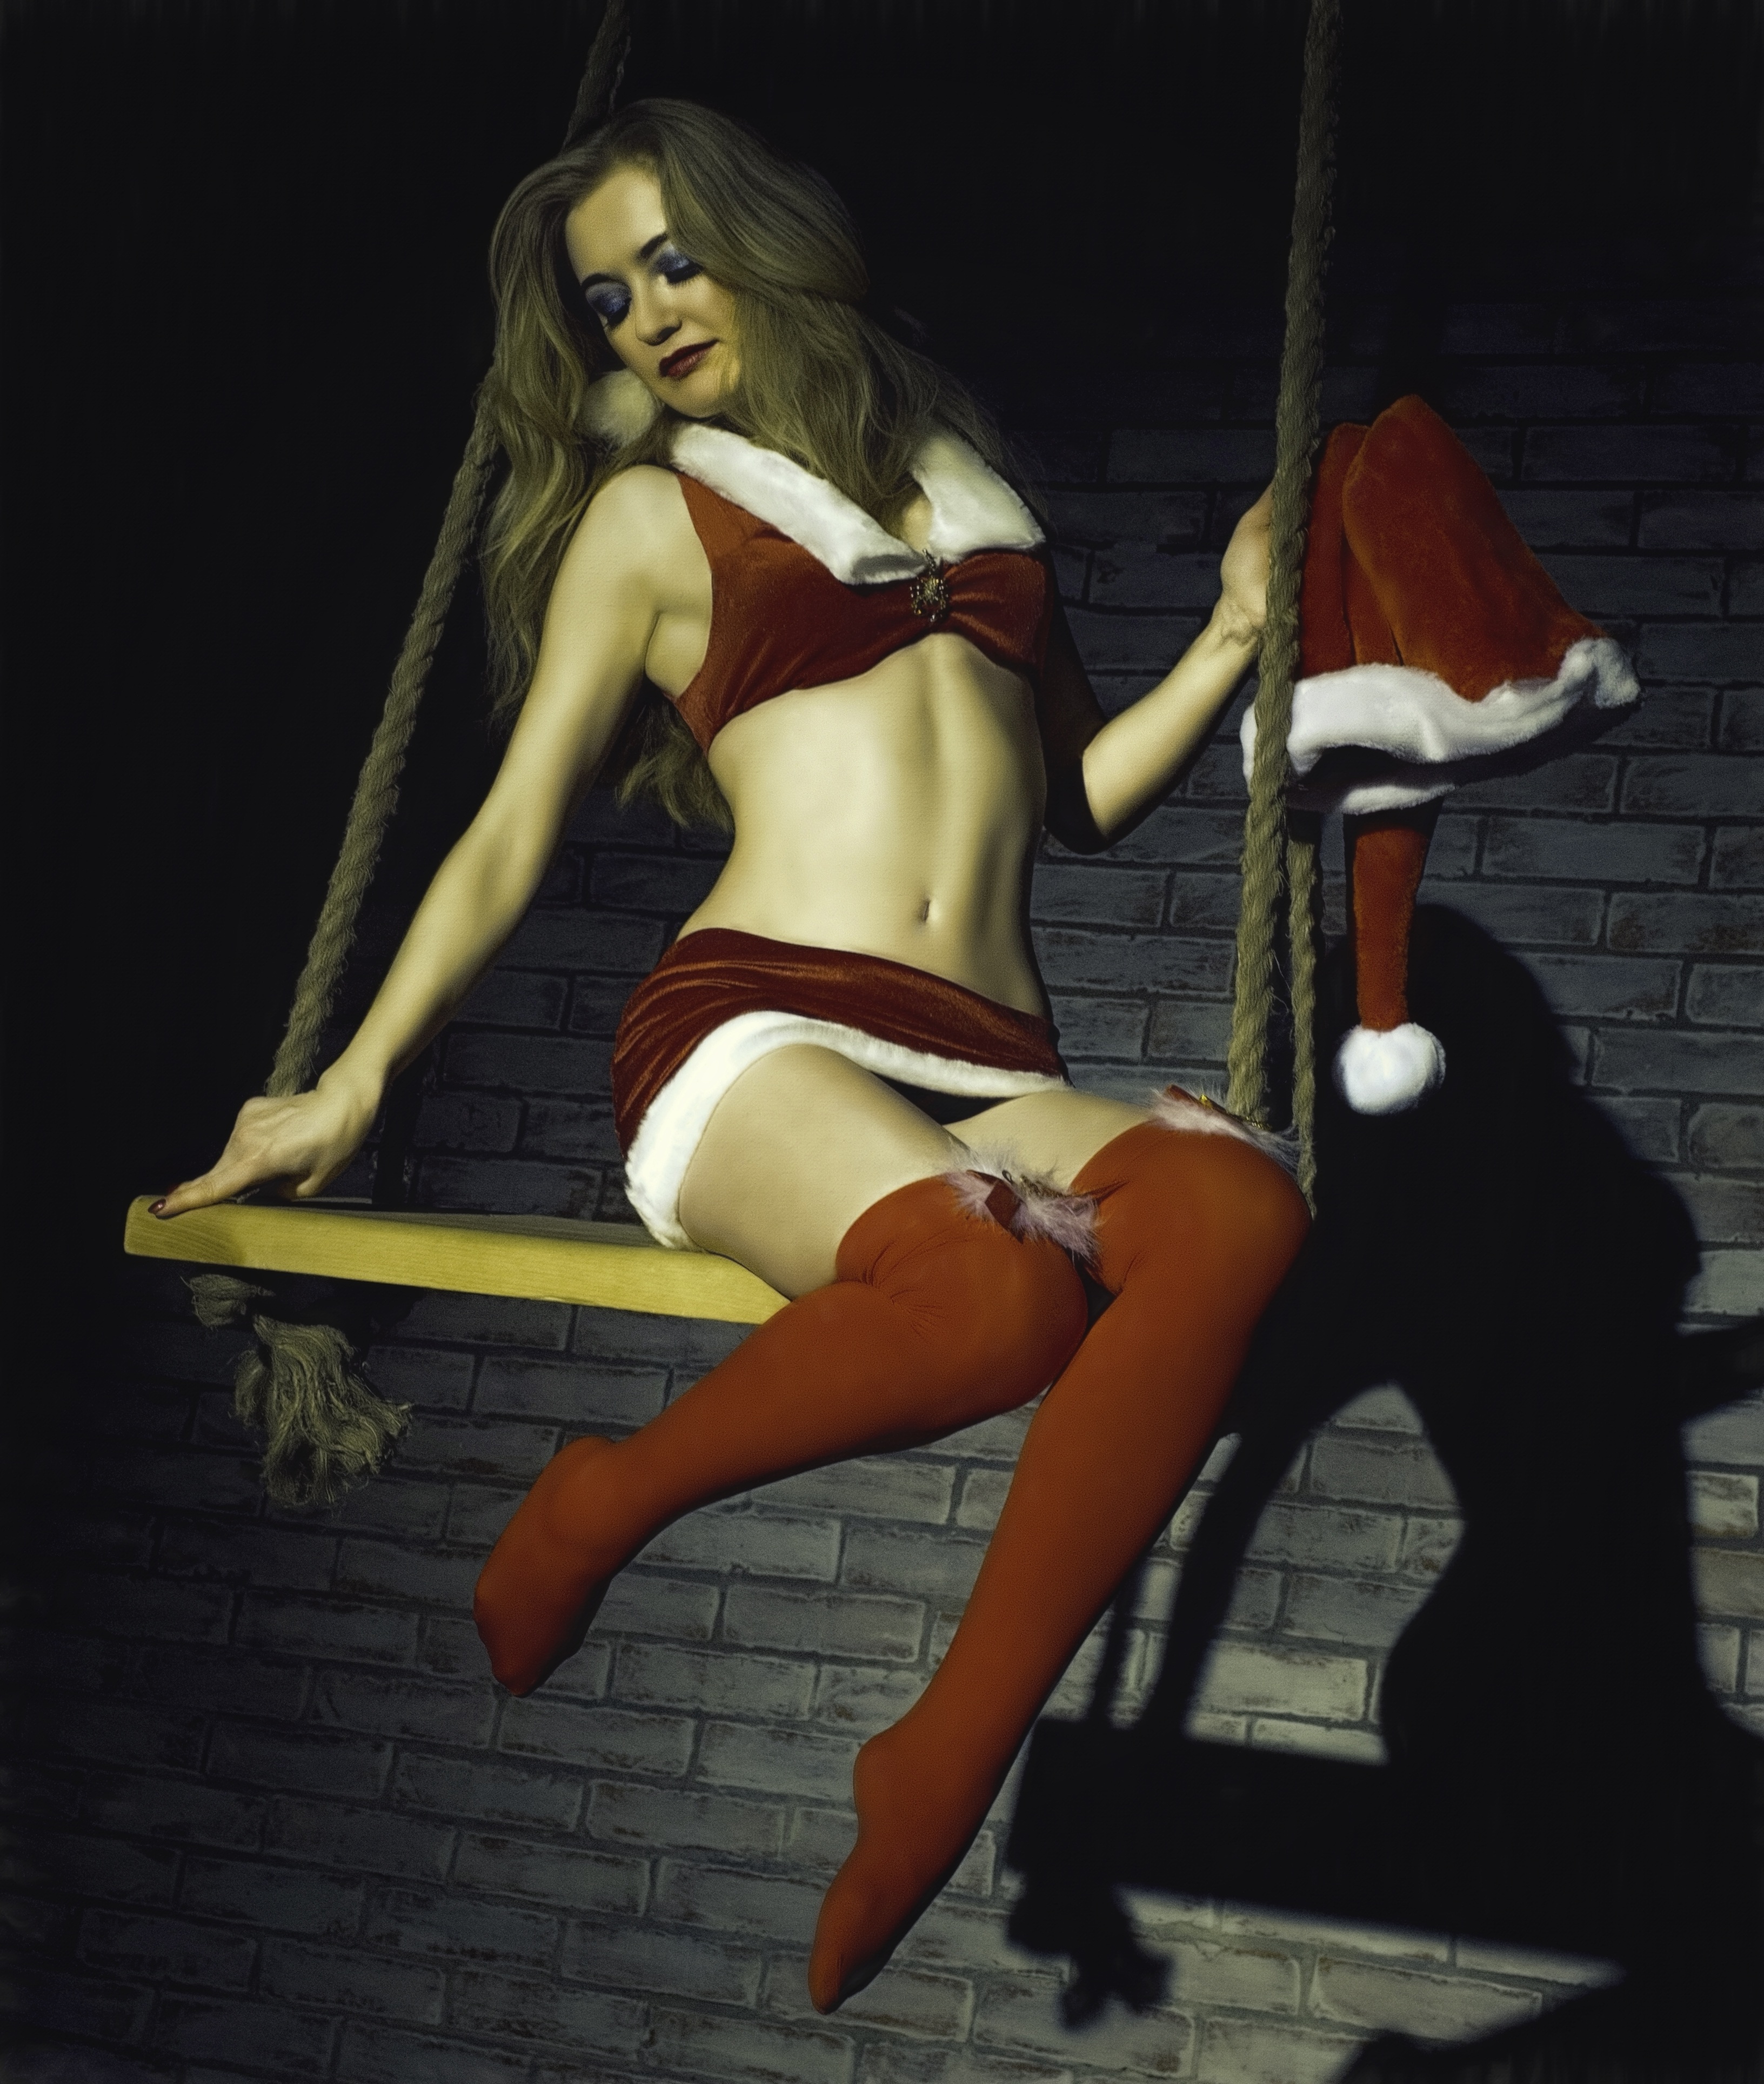
person, girl, leg, clothing, lady, swing, costume, stockings, photo shoot, pin up girl, new year's eve, snow maiden, woman warrior